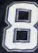
Number: 8